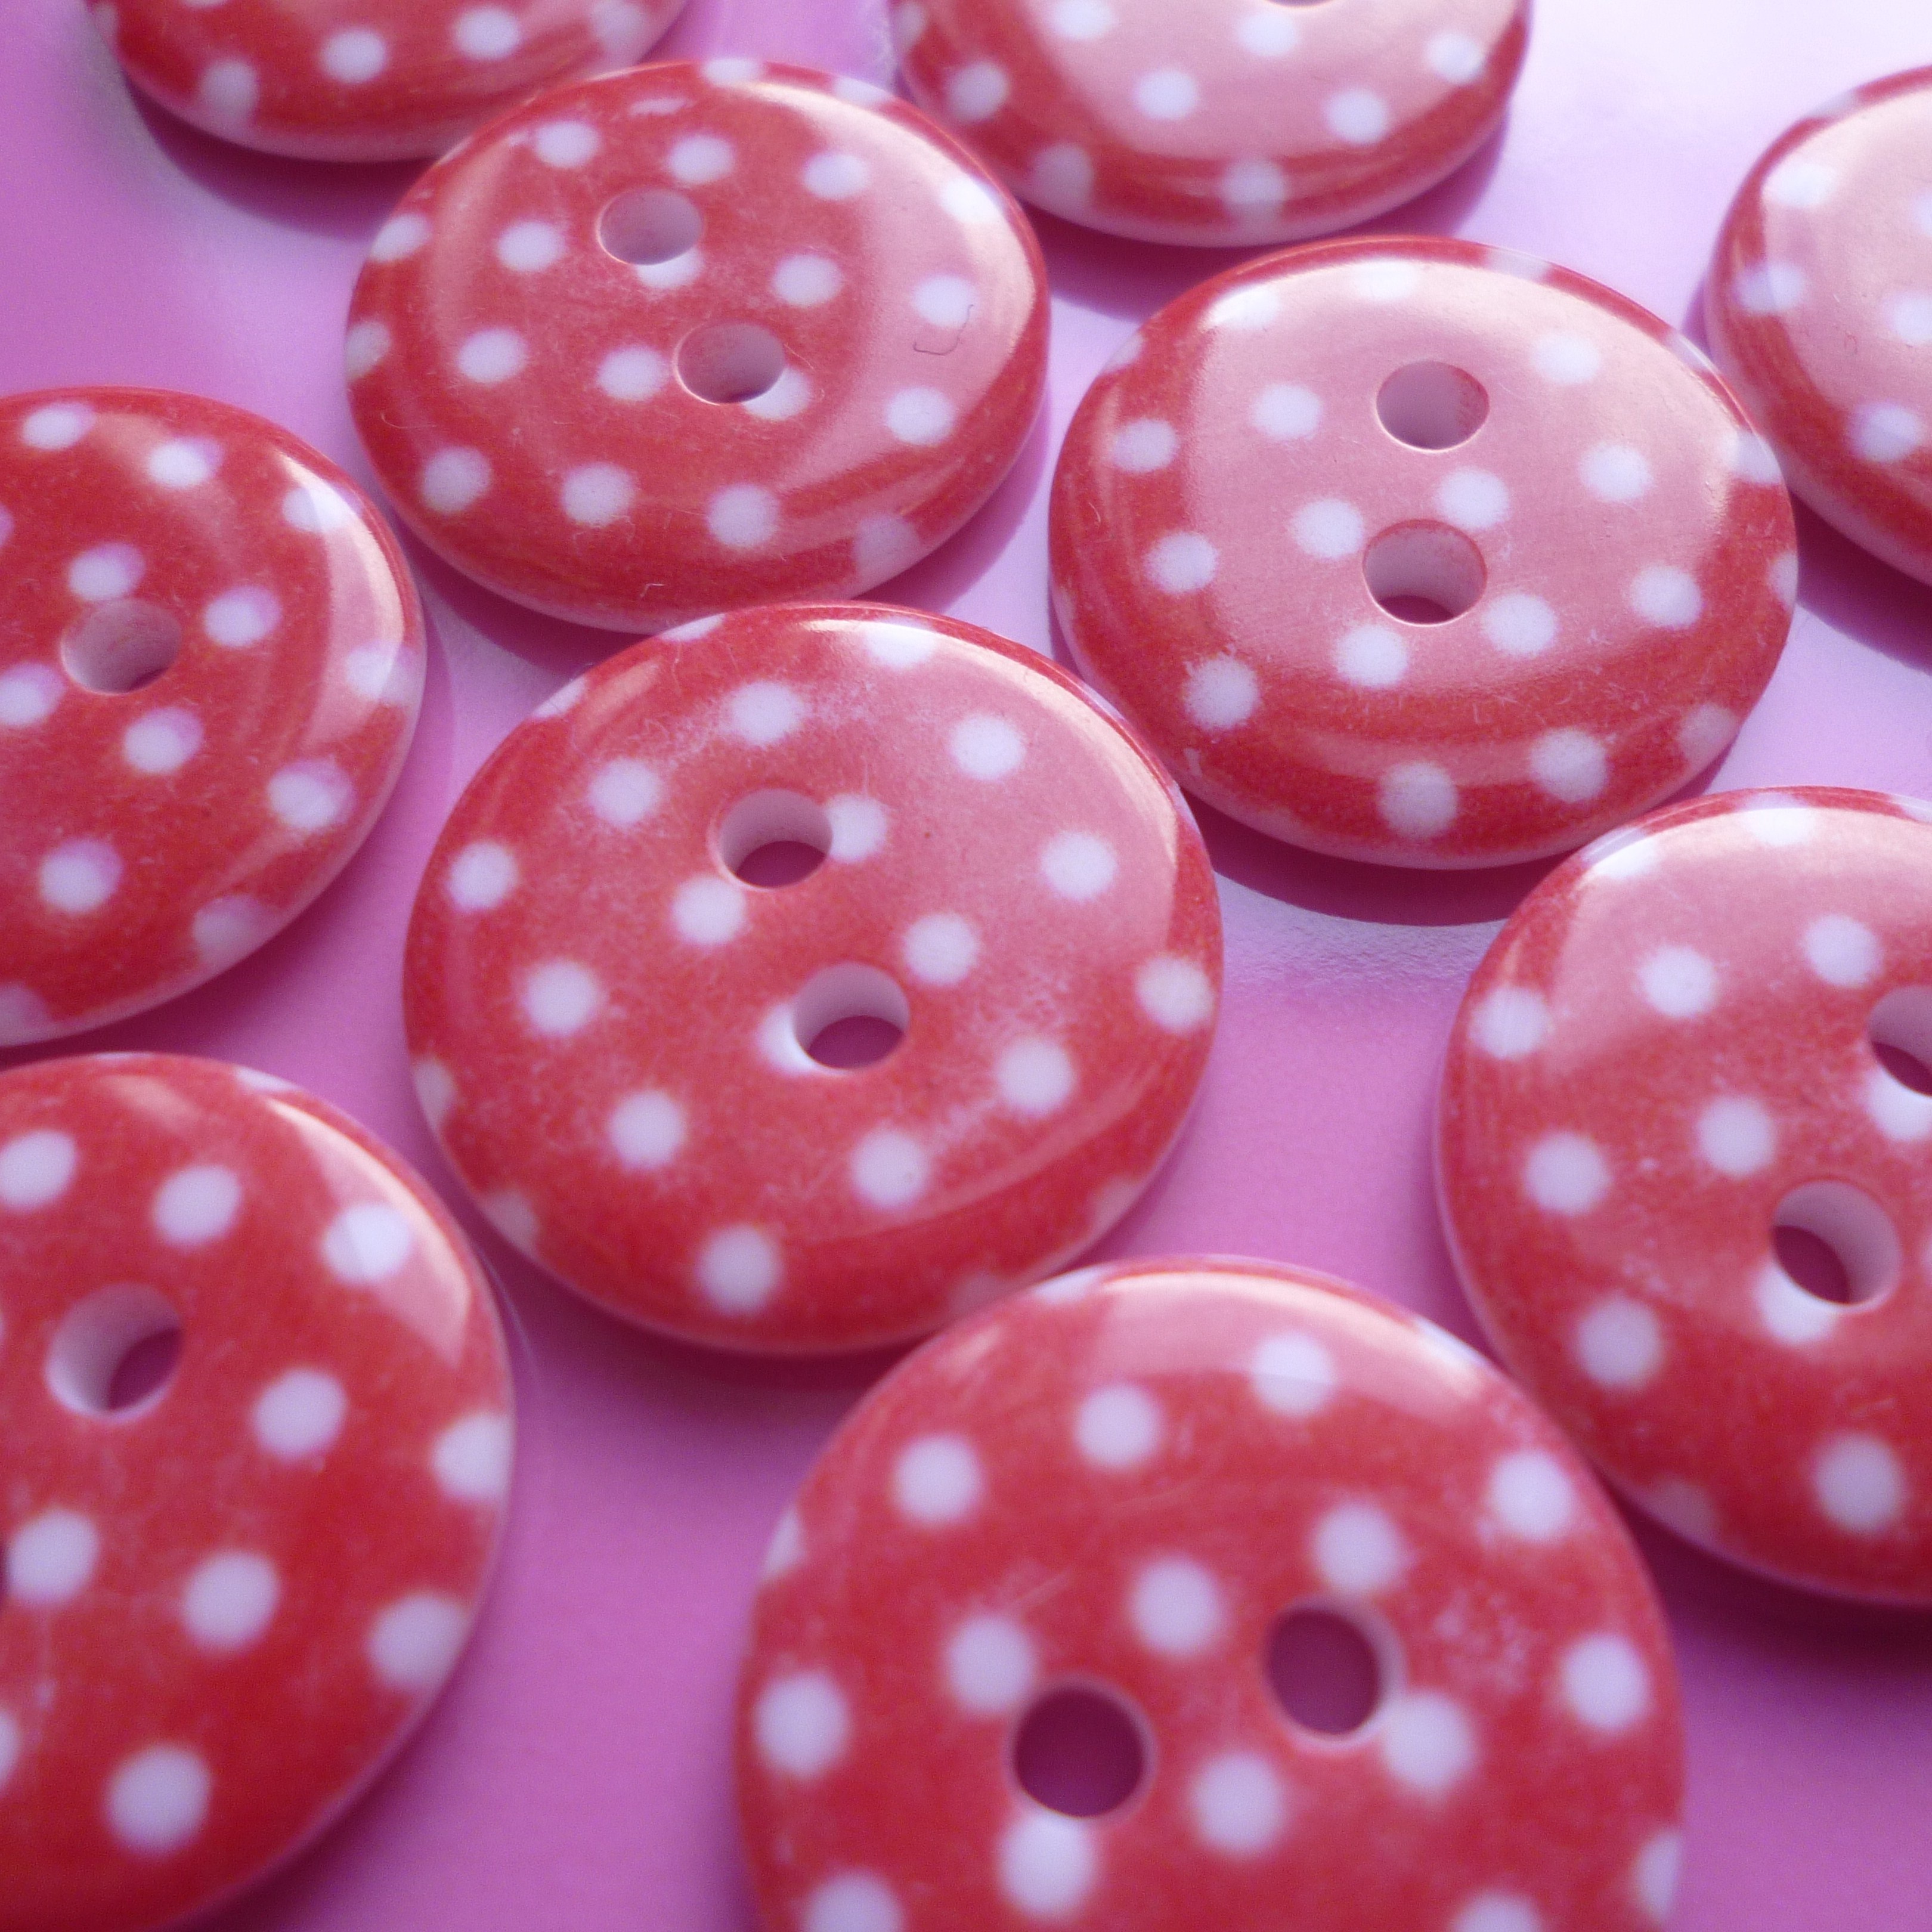
pattern, food, red, craft, pink, bead, button, art, design, handmade, buttons, hobby, jewelry making, fashion accessory